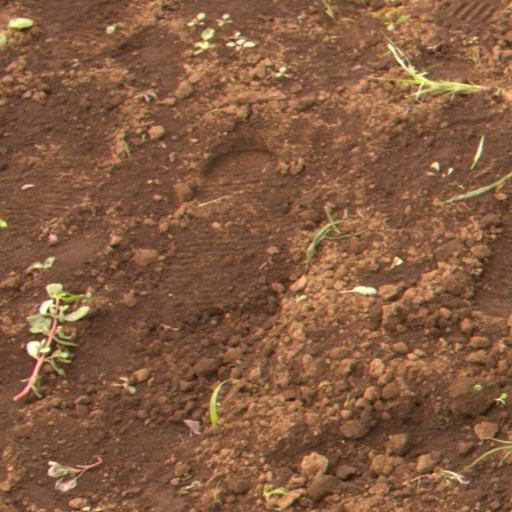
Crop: soybean